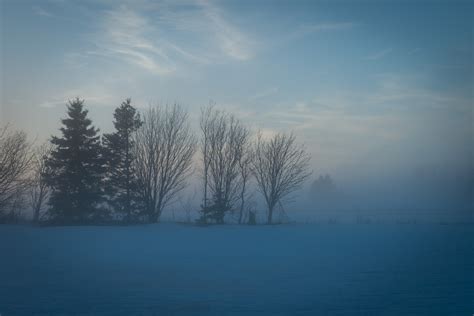
Weather: foggy or hazy